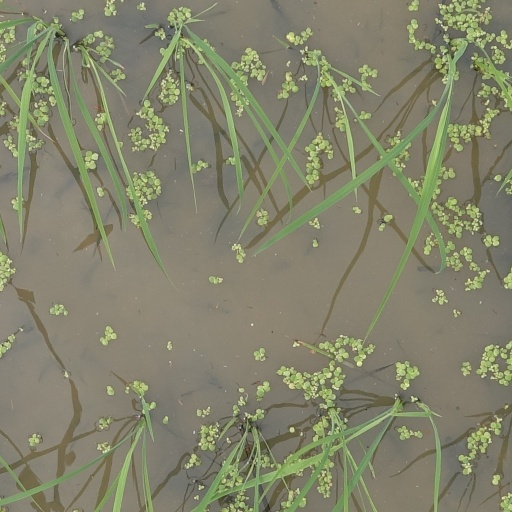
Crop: rice